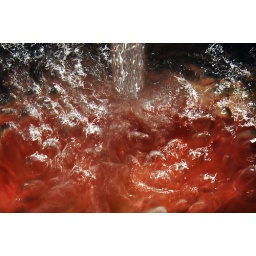
water abstract in red